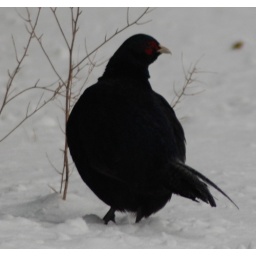
blue black pheasant in deep snow 7